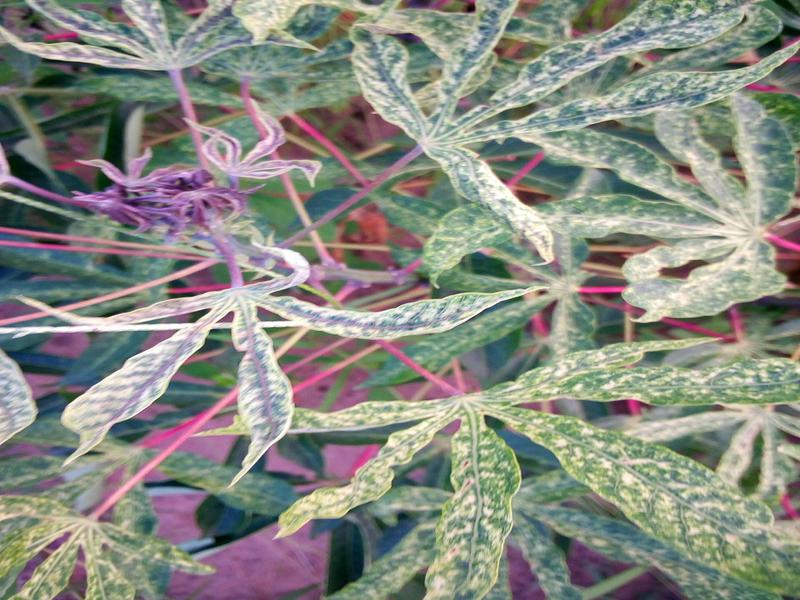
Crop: cassava
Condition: green_mottle